RAF Leicester East

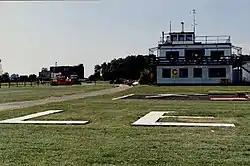
Leicester Airport Control Tower - geograph.org.uk - 119520

Today, the former RAF Leicester East is now known as Leicester Airport, and was previously known as Stoughton Aerodrome.